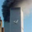
Label: skyscraper